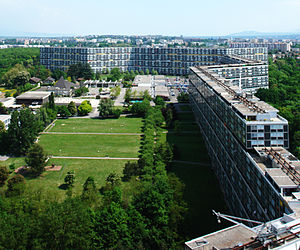
Vernier
Vernier er en by i det vestlige Schweiz med 33.744 indbyggere. Byen ligger i Kanton Genève og er kantonens næststørste by efter Genève.